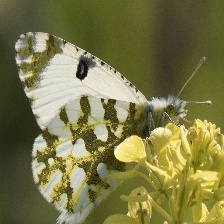
Species: EASTERN DAPPLE WHITE
Butterfly family (ImageNet category): cabbage_butterfly